Gustavo Álvarez

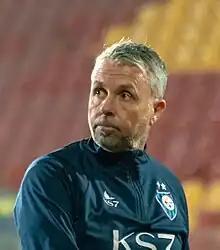
Álvarez with Huachipato in 2023

Gustavo Álvarez (born 27 October 1972) is an Argentine football manager and former player who played as a left back. He is the current manager of Chilean club Universidad de Chile.